Air raids on Japan

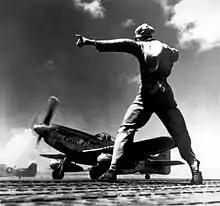
A P-51 Mustang taking off from Iwo Jima

Following the attacks on Hokkaido and northern Honshu TF 38 sailed south and was reinforced by the main body of the British Pacific Fleet, which was designated Task Force 37 and included another four fleet carriers. Strikes on the Tokyo area on 17 July were disrupted by bad weather, but the next day aircraft from the fleet attacked Yokosuka naval base where they damaged the battleship and sank four other warships. On 24, 25, and 28 July the Allied fleet attacked Kure and the Inland Sea, sinking most of the surviving large warships of the Japanese navy. A force of 79 USAAF Liberators flying from Okinawa participated in this attack on 28 July. Allied casualties in this operation were heavy, however, as 126 aircraft were shot down. On 29 and 30 July the carrier aircraft struck at Maizuru, sinking three small warships and 12 merchant vessels, before the fleet sailed east to avoid a typhoon and replenish its supplies. Its next attacks against Japan took place on 9 and 10 August, These were directed at a buildup of Japanese aircraft in northern Honshu which Allied intelligence believed were to be used to conduct a commando raid against the B-29 bases in the Marianas. The naval aviators claimed to have destroyed 251 aircraft in their attacks on 9 August and damaged a further 141. On 13 August, TF 38's aircraft attacked the Tokyo region again and claimed to have destroyed 254 Japanese aircraft on the ground and 18 in the air. Another raid was launched against Tokyo on the morning of 15 August, and the 103 aircraft of its first wave attacked their targets. The second wave aborted its attack when word was received that Japan had agreed to surrender. Several Japanese aircraft were shot down while attempting to attack TF 38 later that day, however.